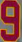
Number: 9